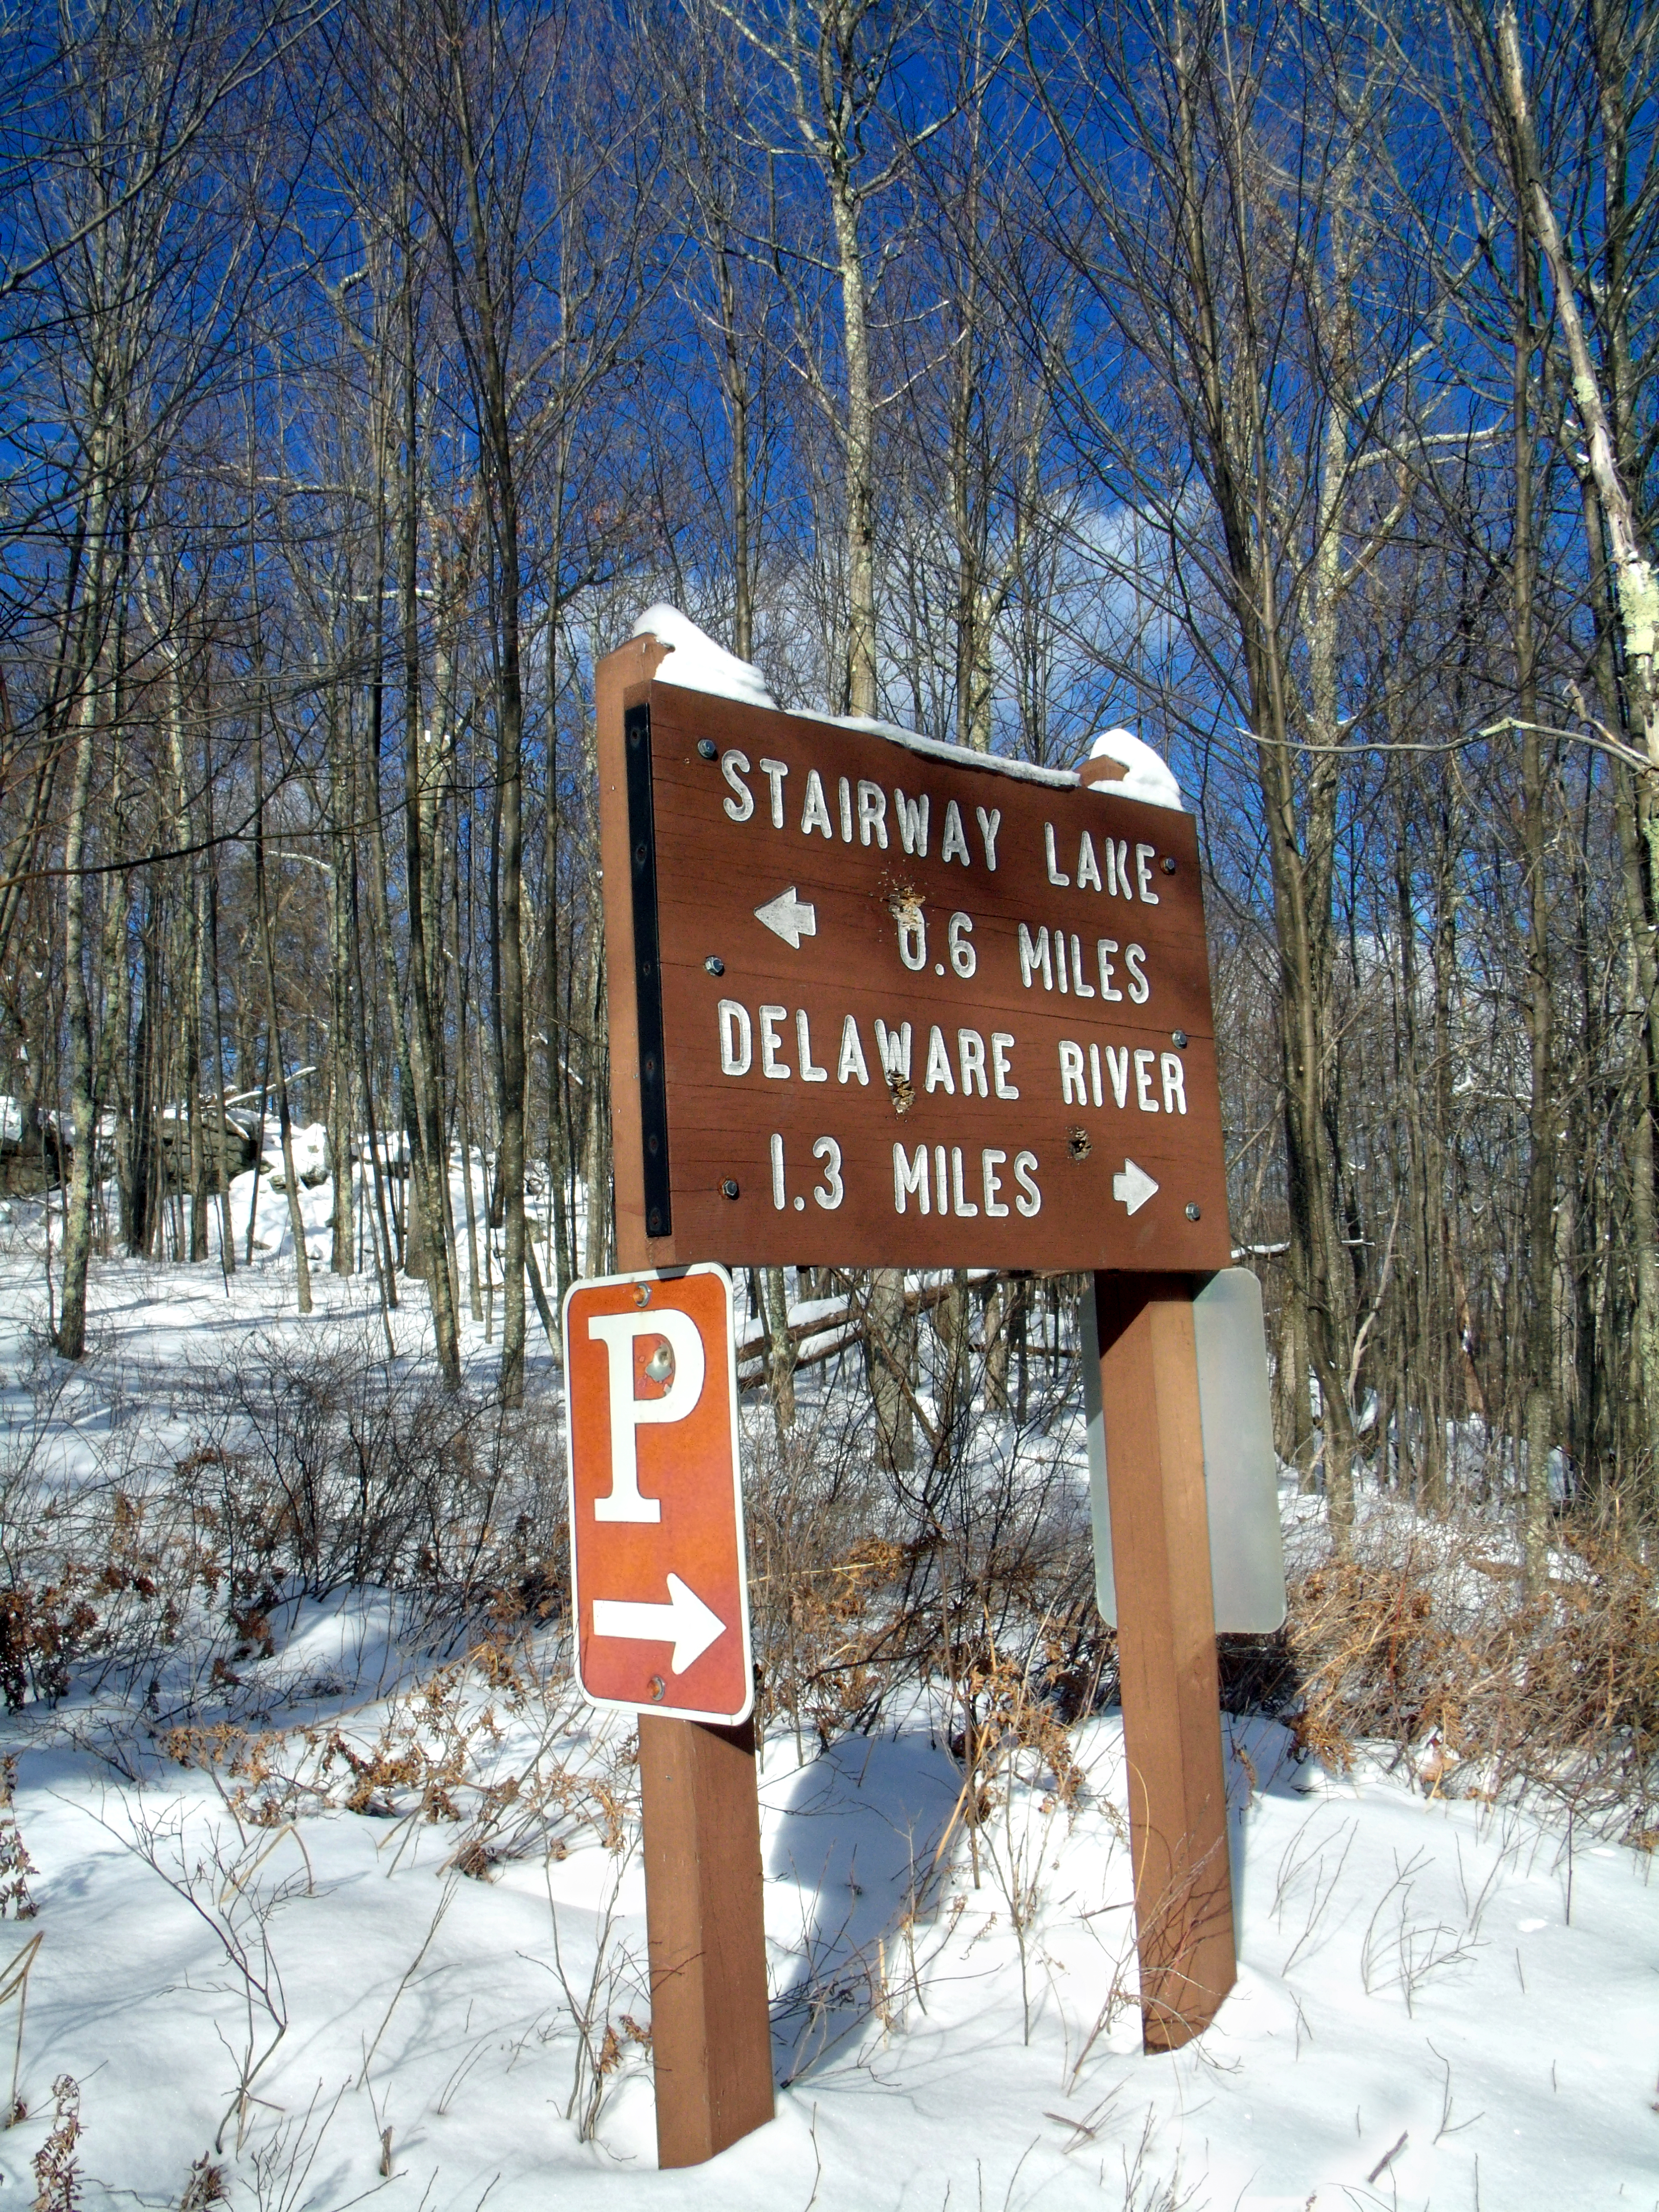
tree, snow, winter, hiking, trail, sign, weather, signage, season, trees, creativecommons, trailsign, poconos, pikecounty, pennsylvania, delawarestateforest, brightlight, stairwaywildarea, traffic sign